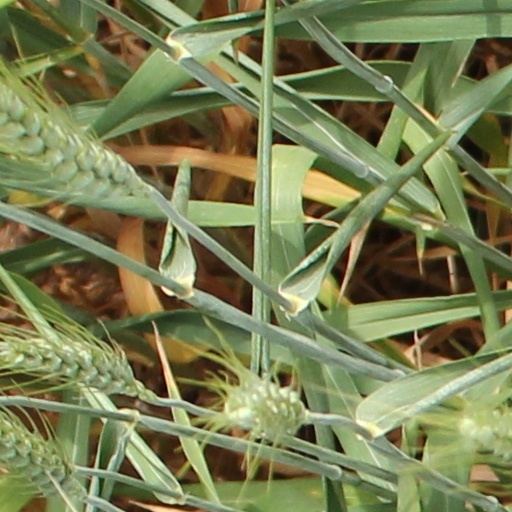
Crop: wheat